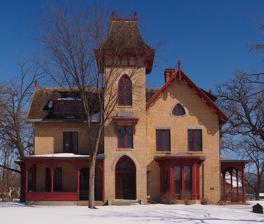
Building: William G. LeDuc House
Country: United States of America
Year built: 1865
Historic house in Minnesota, United States United States historic place William G. LeDuc House U.S. National Register of Historic Places The William G. LeDuc House from the west Show map of Minnesota Show map of the United States Location Hastings, Minnesota Coordinates 44°43′44.67″N 92°51′6.9″W / 44.7290750°N 92.851917°W / 44.7290750; -92.851917 Built 1865 Architect based on plans by Andrew Jackson Downing Architectural style Gothic Revival NRHP reference No. 70000292 Added to NRHP June 22, 1970 The William G. LeDuc House , also known as the LeDuc Historic Estate, located at 1629 Vermillion Street in Hastings, Minnesota , United States, is listed on the National Register of Historic Places .  It was built over several years, and completed in 1865, by William Gates LeDuc who came to Minnesota in 1850 from Ohio .  He was an attorney who represented a party to a suit involving Vermillion Falls , 1,500 feet (457 m) southeast of the homesite.  As payment for his services, Le Duc received the land where he built his house. LeDuc was a Civil War veteran and U.S. Commissioner of Agriculture under President Hayes (1877–1881). The estate is an unusually complete example of the Carpenter Gothic style of Andrew Jackson Downing , a pioneer in American landscape architecture. William, and his wife Mary, used Downing's book, Cottage Residences , as inspiration for their home (Downing himself had died in 1852). The home was the first property to be acquired by the Minnesota Historical Society in the late 1950s but sat empty until 2005, when it was acquired by the City of Hastings. The Dakota County Historical Society partnered with the city to provide programing and interpretative services. $1.2 million was raised to restore the home and grounds to their former glory. Construction on the LeDuc house began in 1862 and was completed in 1866.  Following LeDuc's service as Quartermaster in the Civil War, the family moved into the unfinished home in August, 1865.  In March, 1865 he had been brevetted a brigadier general for "efficiency, intelligence and zeal in the discharge of his duties". William G. LeDuc came to St. Paul, Minnesota Territory in 1850 from Ohio to open a book store and law office.  In 1854 he purchased a quarter share in the town of Hastings from Alexander Faribault.  In 1856, he and his wife Mary Bronson LeDuc, with their two daughters moved downriver to Hastings, where they had also acquired two wheat farms and 160 acres with a small grist mill on the falls of the Vermillion River. It was on this property that William and Mary decided to build their dream home. They chose a Gothic Revival home featured in a later edition of Andrew Jackson Downing's Cottage Residences . Downing was a landscape architect and author, whose reputation as a horticulturist was widespread.  He inspired Americans to surround their homes with the beauty of nature and encouraged the use of good design even in planning farmsteads.  William and Mary chose three Downing designs for their rural home site; their residence, Carriage Barn and Ice House.  The estate is an unusually complete example of the Gothic Revival style of Andrew Jackson Downing. Carroll Simmons, a friend of the LeDuc grandchildren, purchased the home in 1940 for his antique business.  In 1958 he donated the home and outbuildings with 4 acres of land to the Minnesota Historical Society, with the agreement that he would continue using it for his antique business until he retired, which wasn't until 1986.  Between 1986 and 2003 the future of the property was uncertain.  Although it was the first property acquired by MHS, they had opened other house museums by the time they took possession.  Needed repairs were done on the house and carriage barn, but the property stood empty. Citizen groups actively sought out ways to fulfill Carroll Simmons' vision of having the LeDuc house open to the public.  In 2002 the Minnesota Legislature apportioned 1.2 million dollars in bonding funds for MHS to preserve the house and bring it up to current building codes.  Agreements were executed between the Minnesota Historical Society, the City of Hastings and the Dakota Country Historical Society, which resulted in city ownership and DCHS management of the site. The site opened for tours on May 22, 2005.  June 24, 2005, the Society deaccessioned the LeDuc House to the City of Hastings. As part of the agreement, the Society transferred $604,000 of net assets provided by Carroll Simmons for endowment, repairs and maintenance of the LeDuc House. References